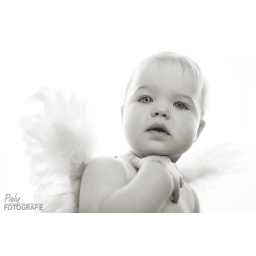
Backlight: window with white silk curtains.Mainlight: speedlight sb25 in a 60&amp;quot; westcott umbrella camera right